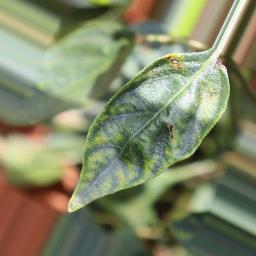
Label: healthy